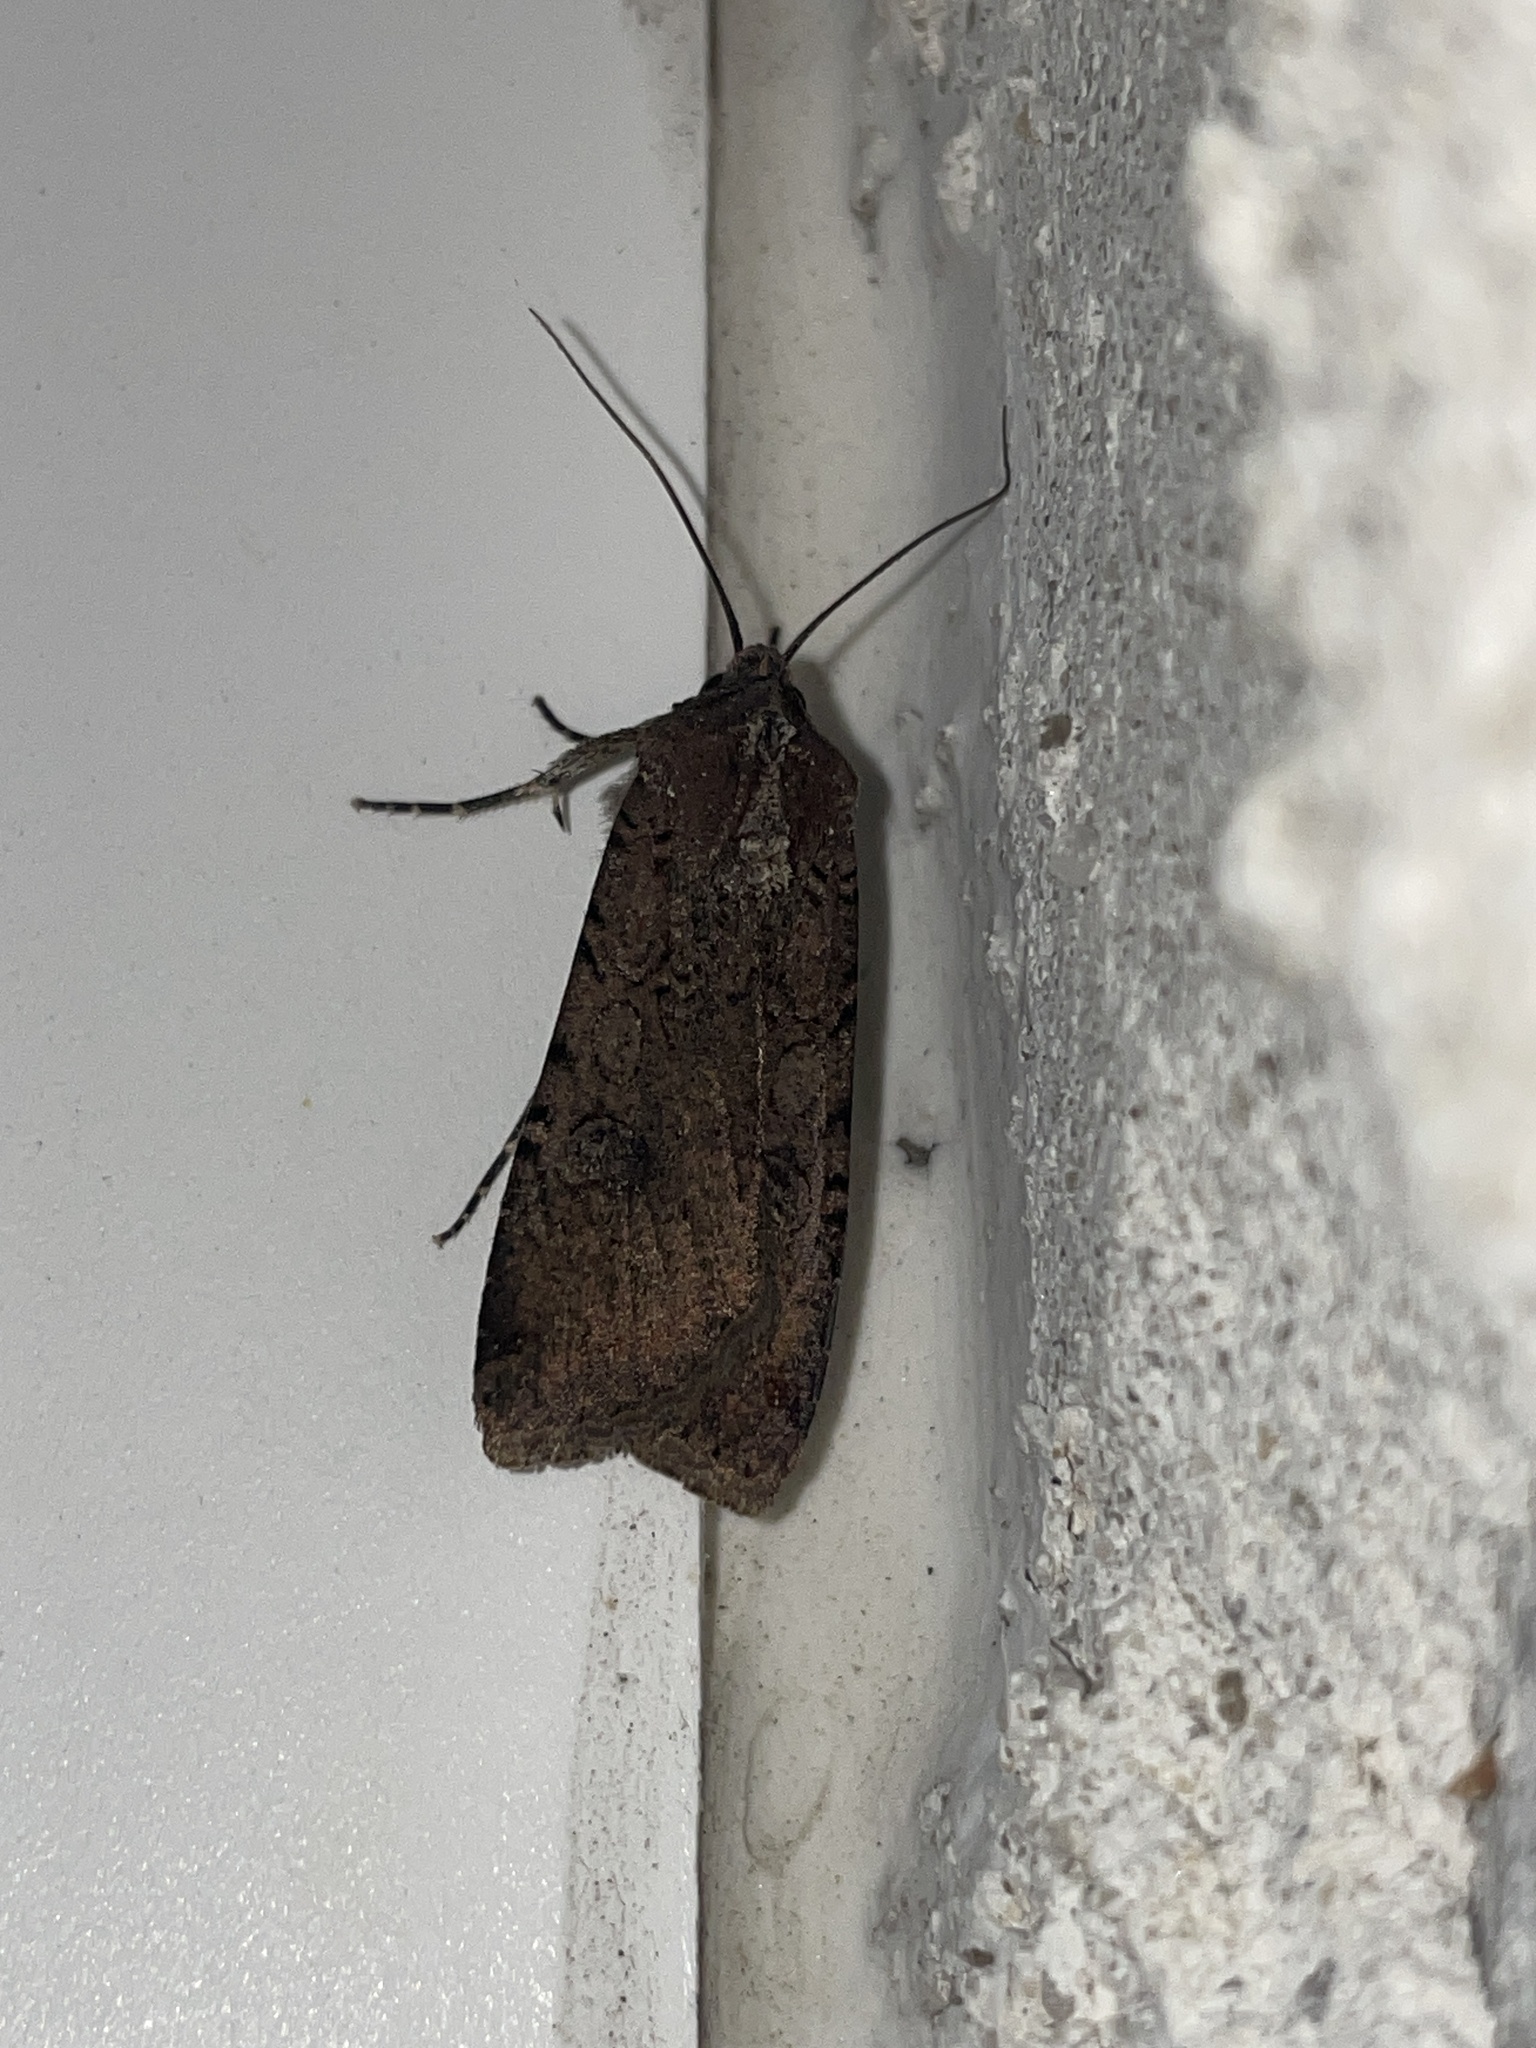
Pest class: cutworms